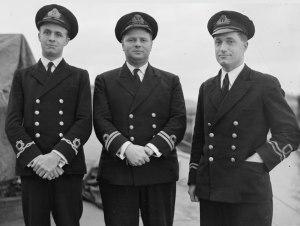
La Royal Naval Reserve est la réserve de volontaires de la Royal Navy au Royaume-Uni.